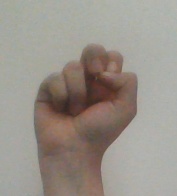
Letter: gaaf